Sadie Thompson Inn

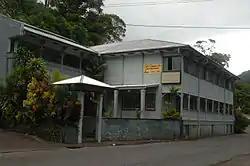
Apparently a bed and breakfast inn, in 2007

The Sadie Thompson Inn is a historic building in Malaloa, one of the constituent villages of Pago Pago in American Samoa. The building is noted as the guest house where from mid-December 1916 author W. Somerset Maugham resided for six weeks during an extended trip through the South Sea Islands. He described it as a "dilapidated lodging house with a corrugated tin roof" and complained that he contracted "a stubborn rash, no doubt fungus" while at the hotel, and of the weeks it took to cure it.